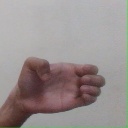
अक्षर: ख